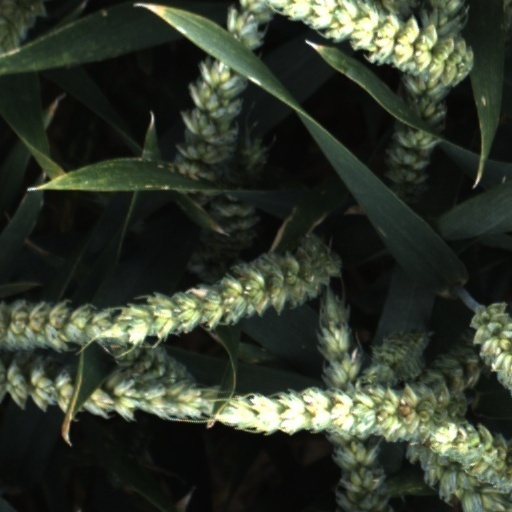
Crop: wheat